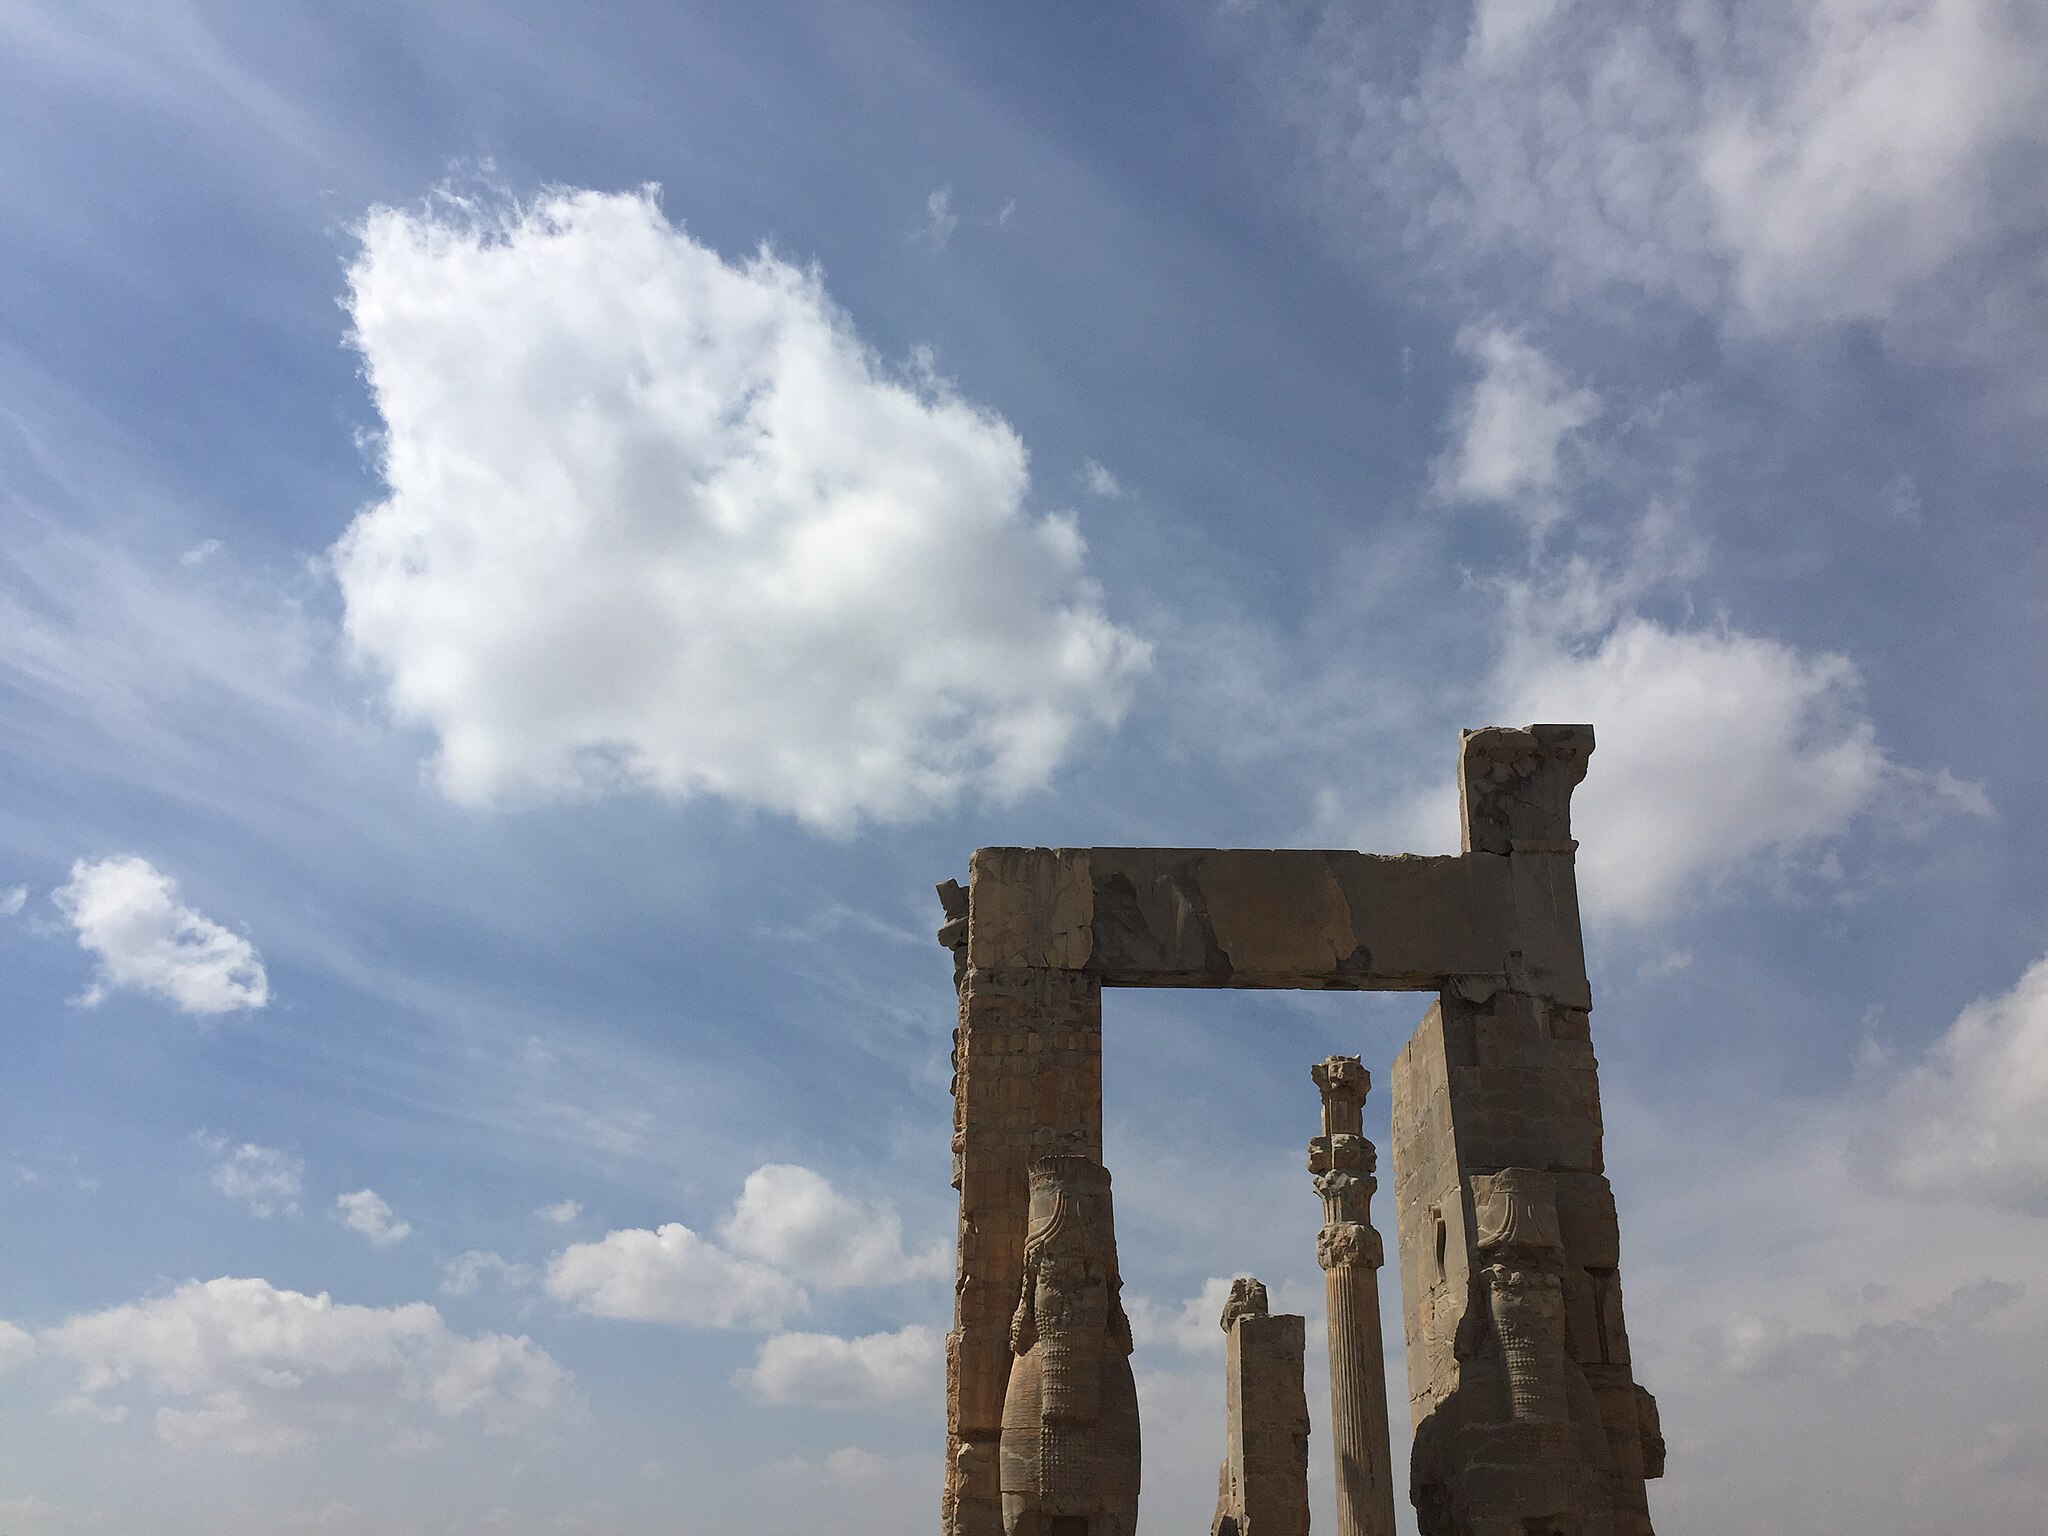
Title: Persepolis,2
Date: 2019-02-22 11:45:08
Categories: Self-published work, Cultural heritage monuments in Iran with known IDs, Uploaded via Campaign:wlm-ir, Images from Wiki Loves Monuments in Marvdasht, 2019 in Persepolis, Images from Wiki Loves Monuments 2021, Images from Wiki Loves Monuments 2021 in Iran, Details of Gate of All Nations